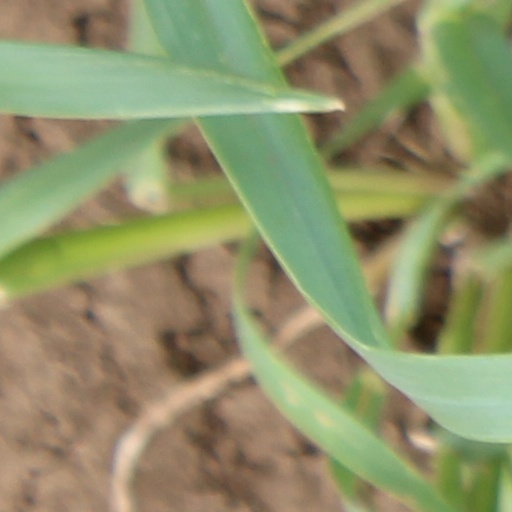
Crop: wheat